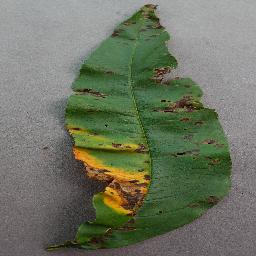
Label: Peach___Bacterial_spot